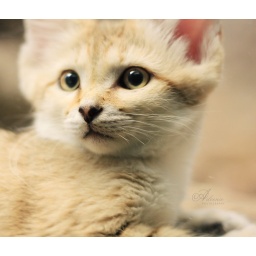
Saw these cute little sand kittens at the zoo... I really want one!Happy Easter weekend everyone!(More photos in comments)